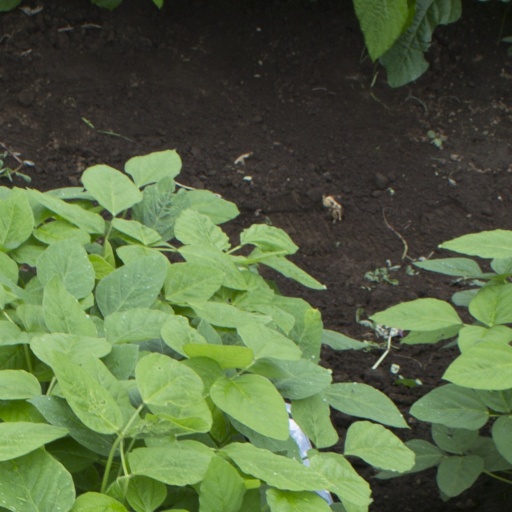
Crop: soybean